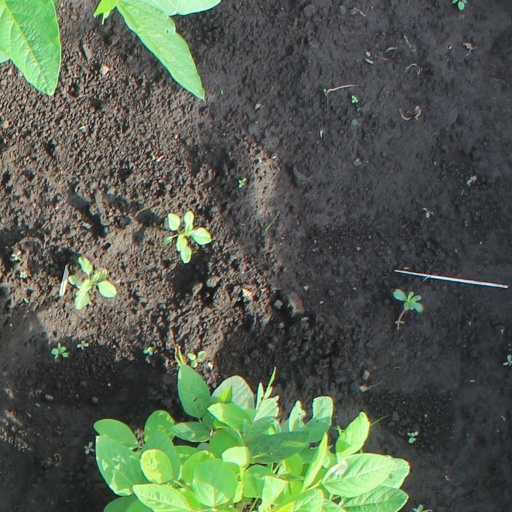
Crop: soybean